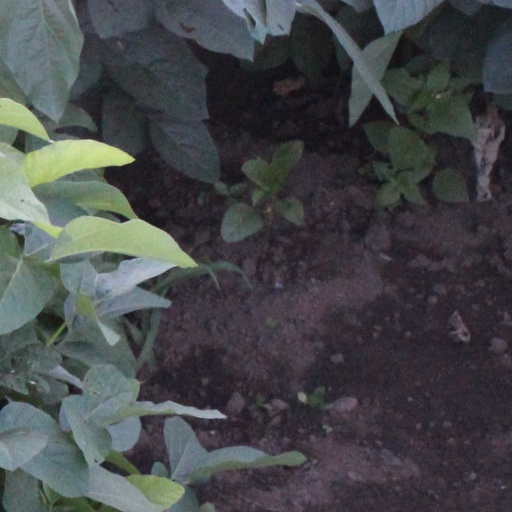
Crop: soybean